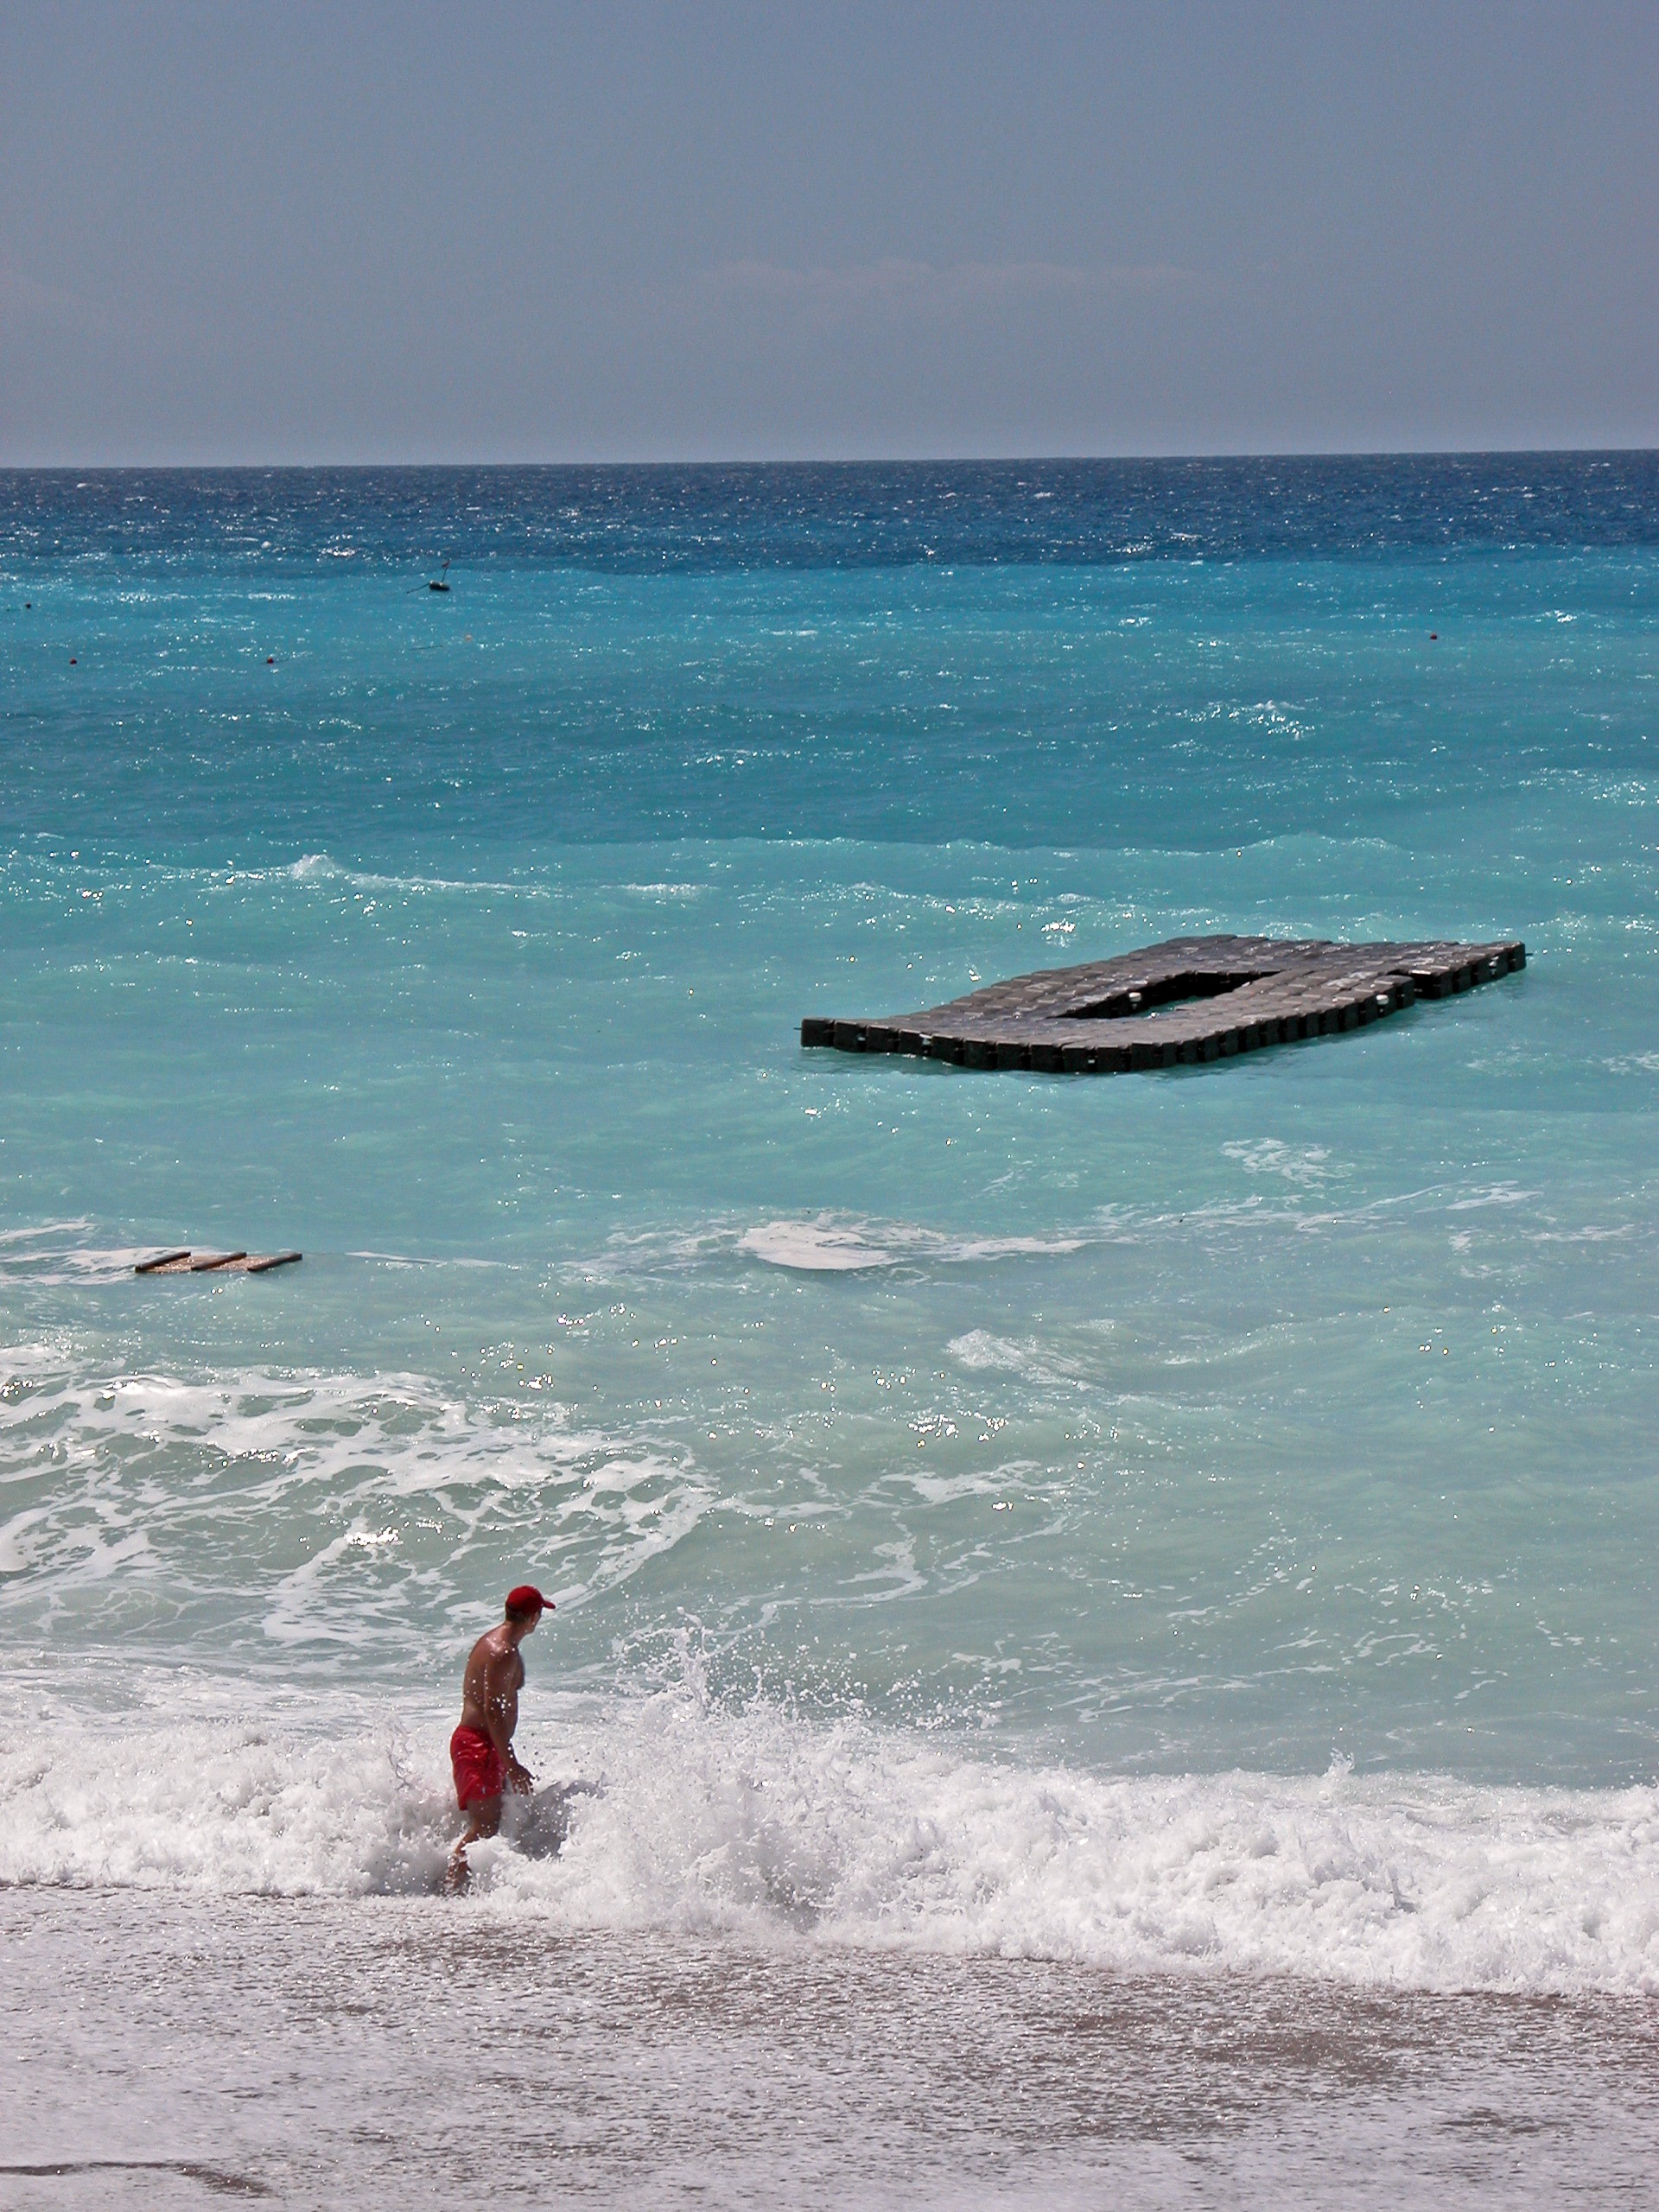
beach, sea, coast, sand, ocean, shore, wave, surfing, surfboard, body of water, turkey, cape, water sport, wind wave, boardsport, surfing equipment and supplies